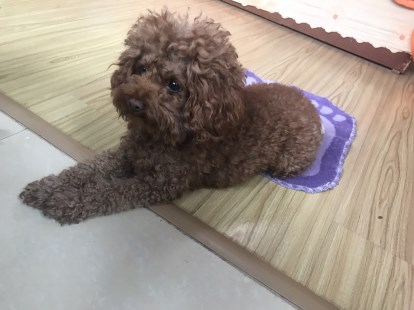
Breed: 7449-n000128-teddy